Humber Sceptre

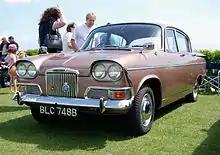
Humber Sceptre MK I

The Humber Sceptre MK I, introduced in 1963, was a luxury car based on the Hillman Super Minx. It featured a unique roof, glass and upper/rear bodywork not shared with the Super Minx or the related Singer Vogue. The Sceptre was originally intended as a four-door replacement for the Sunbeam Rapier, but was launched as a Humber, while the Rapier continued in production with little modification until 1967. This resulted in the Sceptre's more sporty character compared to traditional Humbers. The Sceptre was positioned at the top of the mid-range Rootes Group cars, above the Hillman Super Minx and Singer Vogue. It featured similar twin headlight styling to the Vogue and a more powerful version of the Minx engine. The high level of equipment included disc front brakes, overdrive, screen washers, reversing lamp, rev counter and a full range of instruments. Automatic transmission was made available later. A MK IA was introduced in 1964. Whilst the Super Minx and Vogue received revised six light styling in 1964, the Sceptre body continued unchanged until 1965 when it was replaced by the MK II. Production of the MK I and IA models totalled 17,011 units.